The Pride of Pawnee

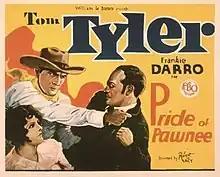

The Pride of Pawnee is a 1929 American silent Western film directed by Robert De Lacey and starring Tom Tyler, Ethlyne Clair and Barney Furey.